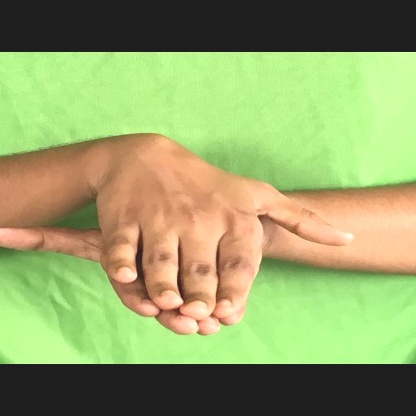
Mudra: Matsya